HP TouchSmart

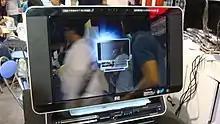
HP TouchSmart IQ770

HP TouchSmart is a series of tablet PC laptops and touchscreen all-in-one desktop computers designed by HP. It features various Intel or AMD processors and runs Windows Vista or Windows 7 as standard.